Japanese spider crab

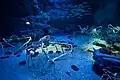
Japanese spider crabs at Osaka Aquarium Kaiyukan, Japan

Japanese spider crabs are mostly found off the southern coasts of the Japanese island of Honshū, from Tokyo Bay to Kagoshima Prefecture. Outlying populations have been found in Iwate Prefecture and off Su-ao in Taiwan. Adults are found at depths between . They like to inhabit vents and holes in the deeper parts of the ocean. The temperature preference of adults is unknown, but the species is regular at a depth of in Suruga Bay, where the water generally is about . Based on results from public aquaria, Japanese spider crabs tolerate temperatures between , but are typically maintained at .